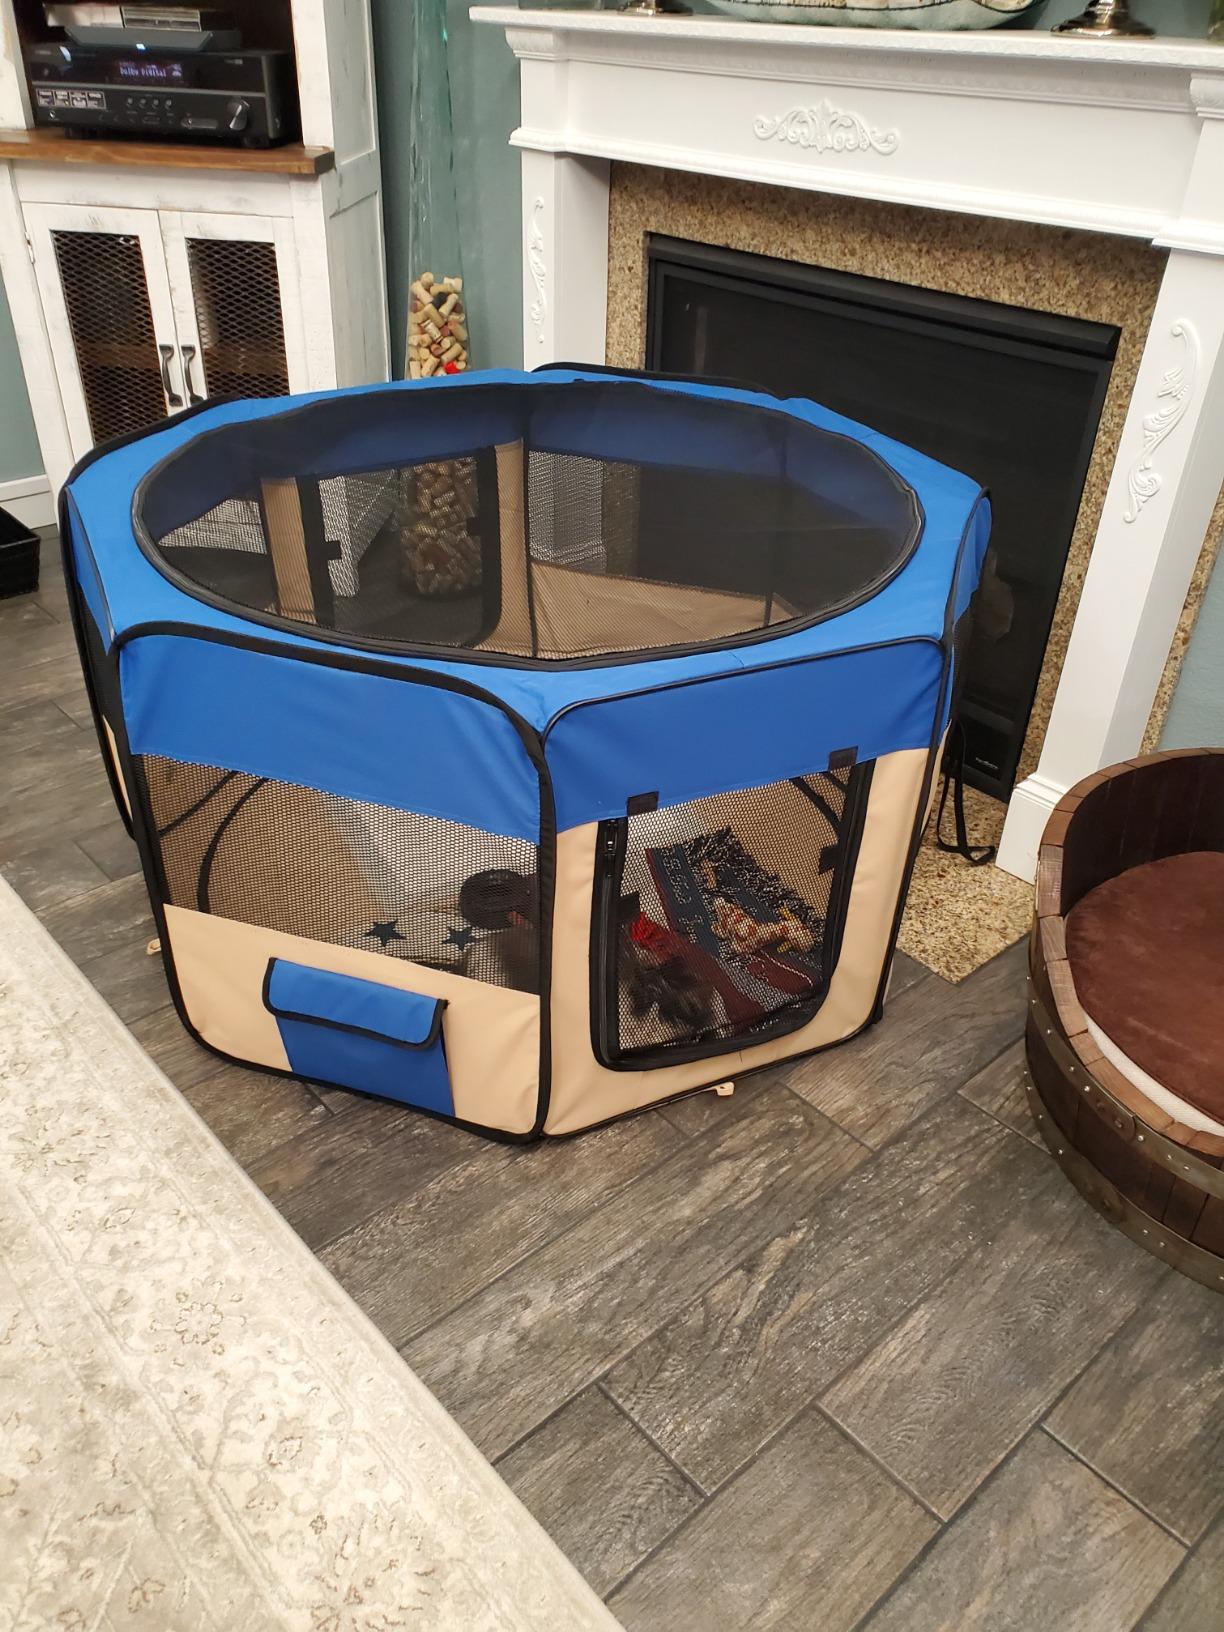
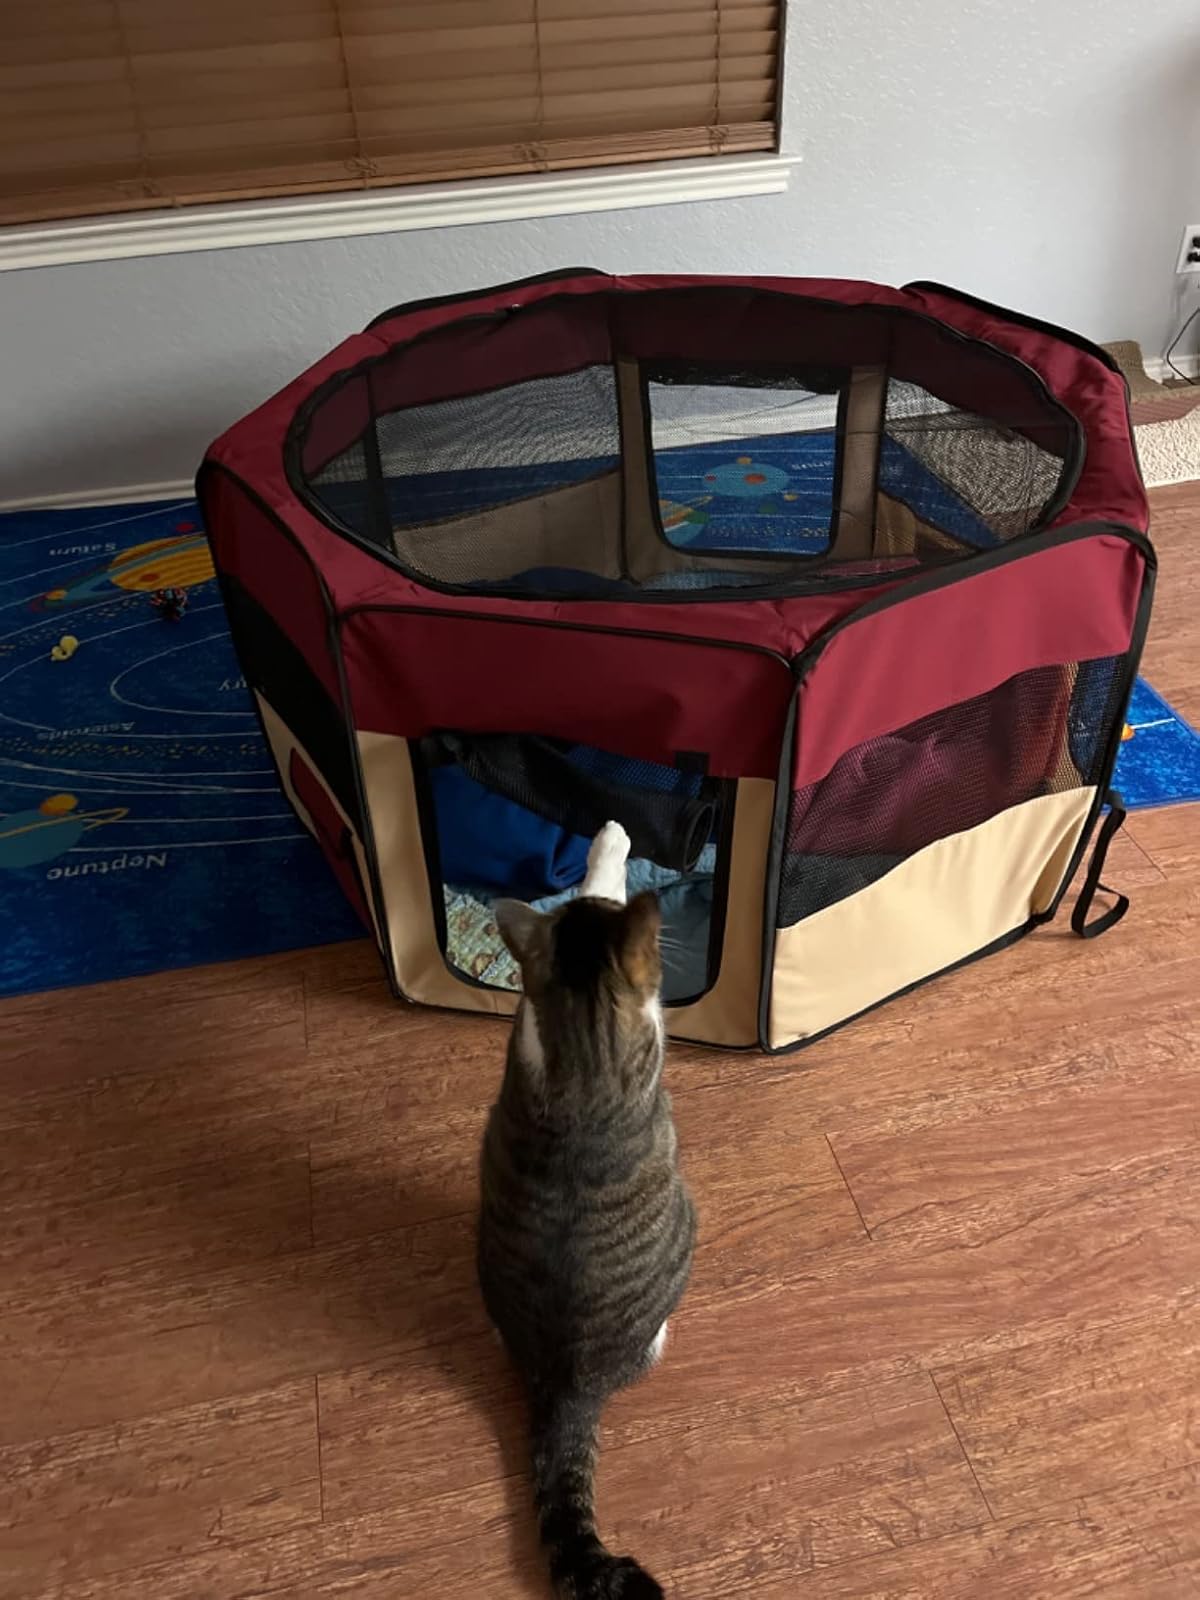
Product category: items_kennel
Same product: no